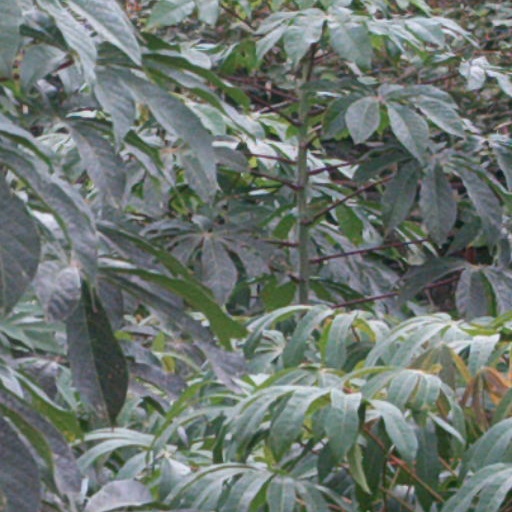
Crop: cassava